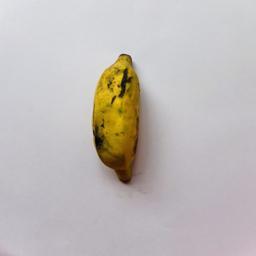
Banana variety: Bangla Kola